2008 Minnesota Twins season

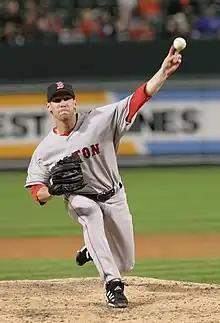
Craig Breslow

"Note: G = Games played; AB = At bats; R = Runs scored; H = Hits; 2B = Doubles; 3B = Triples; HR = Home runs; RBI = Runs batted in; AVG = Batting average; SB = Stolen bases"